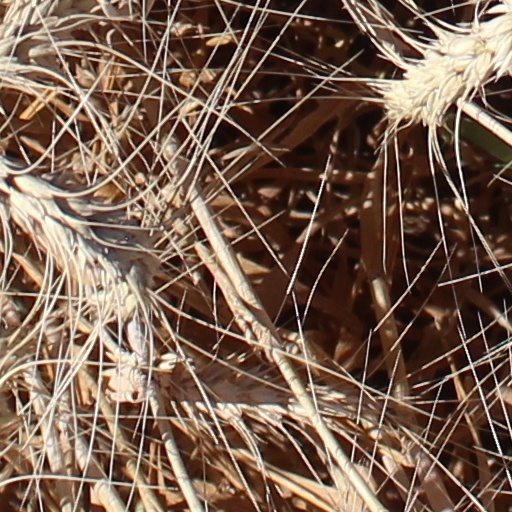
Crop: wheat